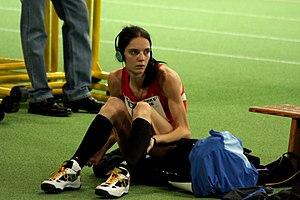
Melanie Melfort est une athlète franco-allemande, spécialiste du saut en hauteur, détentrice du record de France avec 1,97 m. Au début entraînée par son mari, Jimmy Melfort, dont elle a divorcé, Mélanie Melfort a ensuite été entraînée par Jacques Danail.